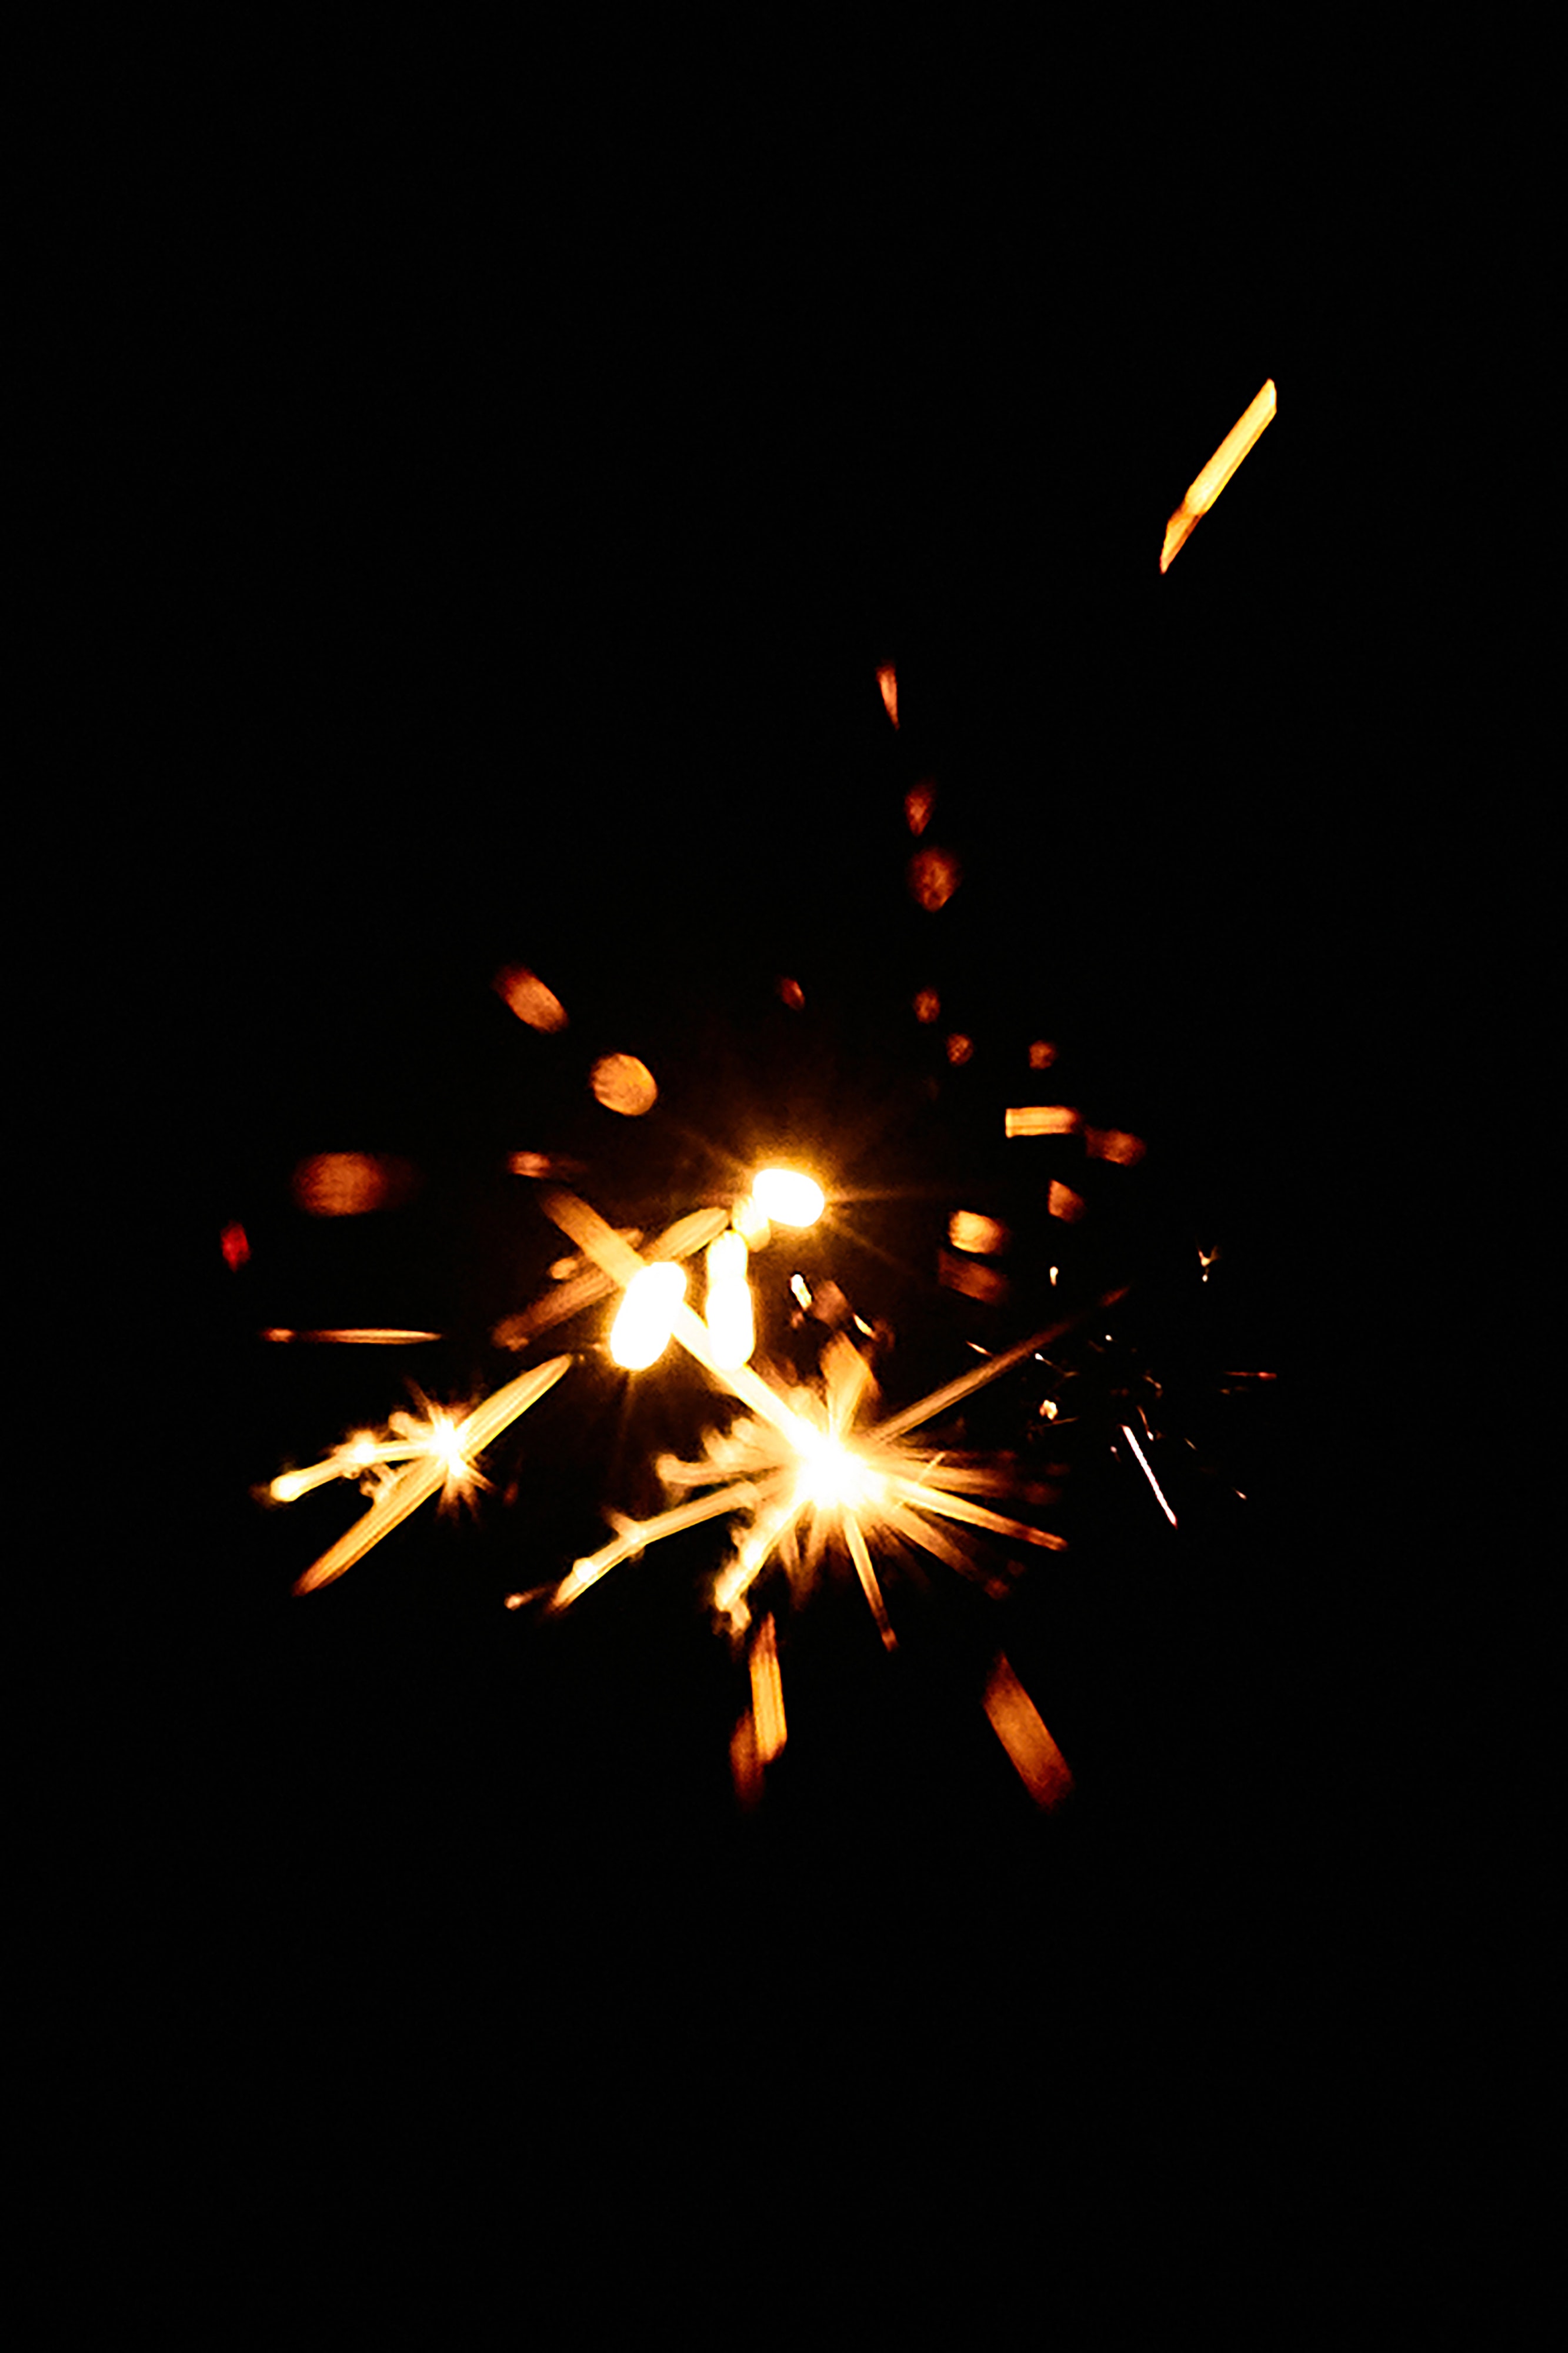
fire, amber, gas, heat, font, event, art, fireworks, midnight, circle, electric blue, darkness, lens flare, graphics, holiday, diwali, night, still life photography